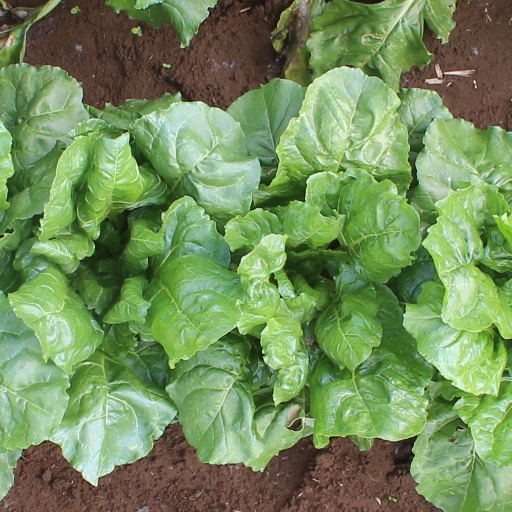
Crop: sugar beet